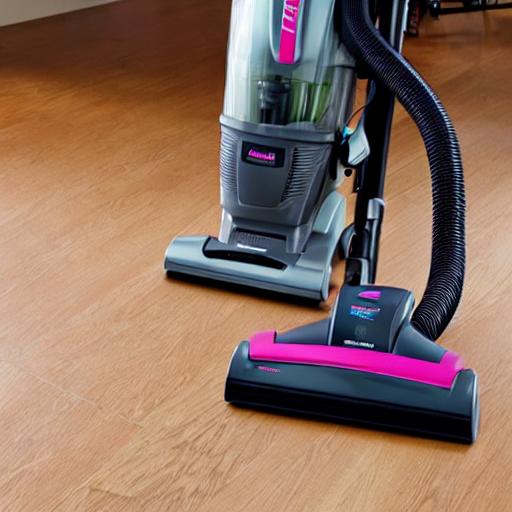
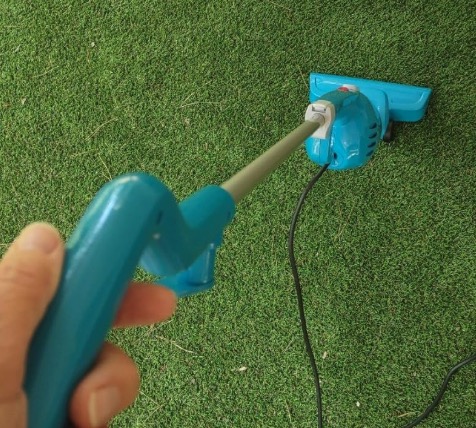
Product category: items_vacuum
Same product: no